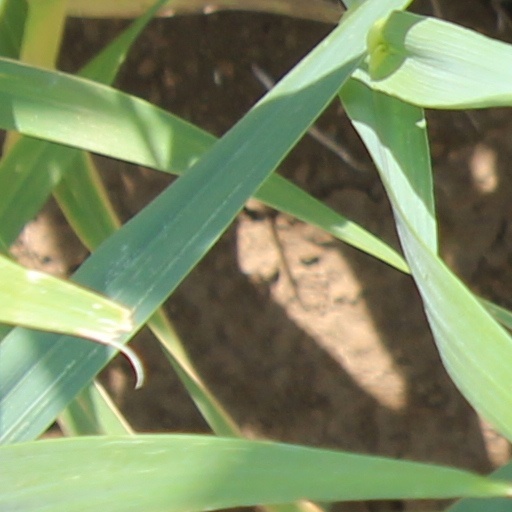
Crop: wheat